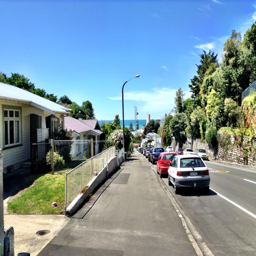
a road with a view .